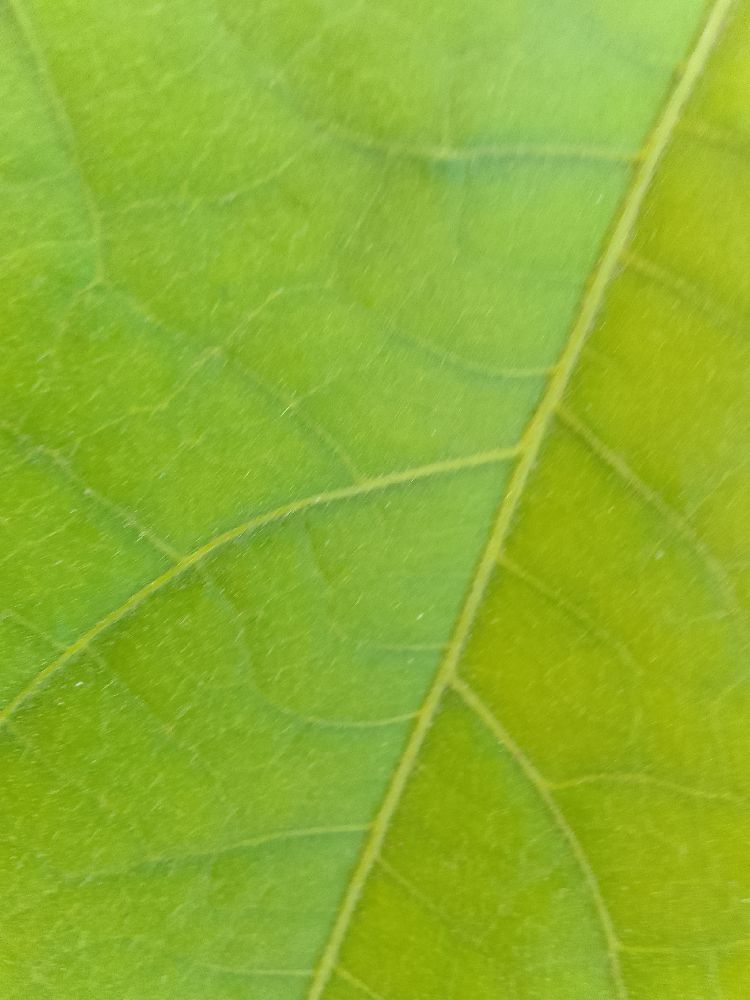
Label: healthy